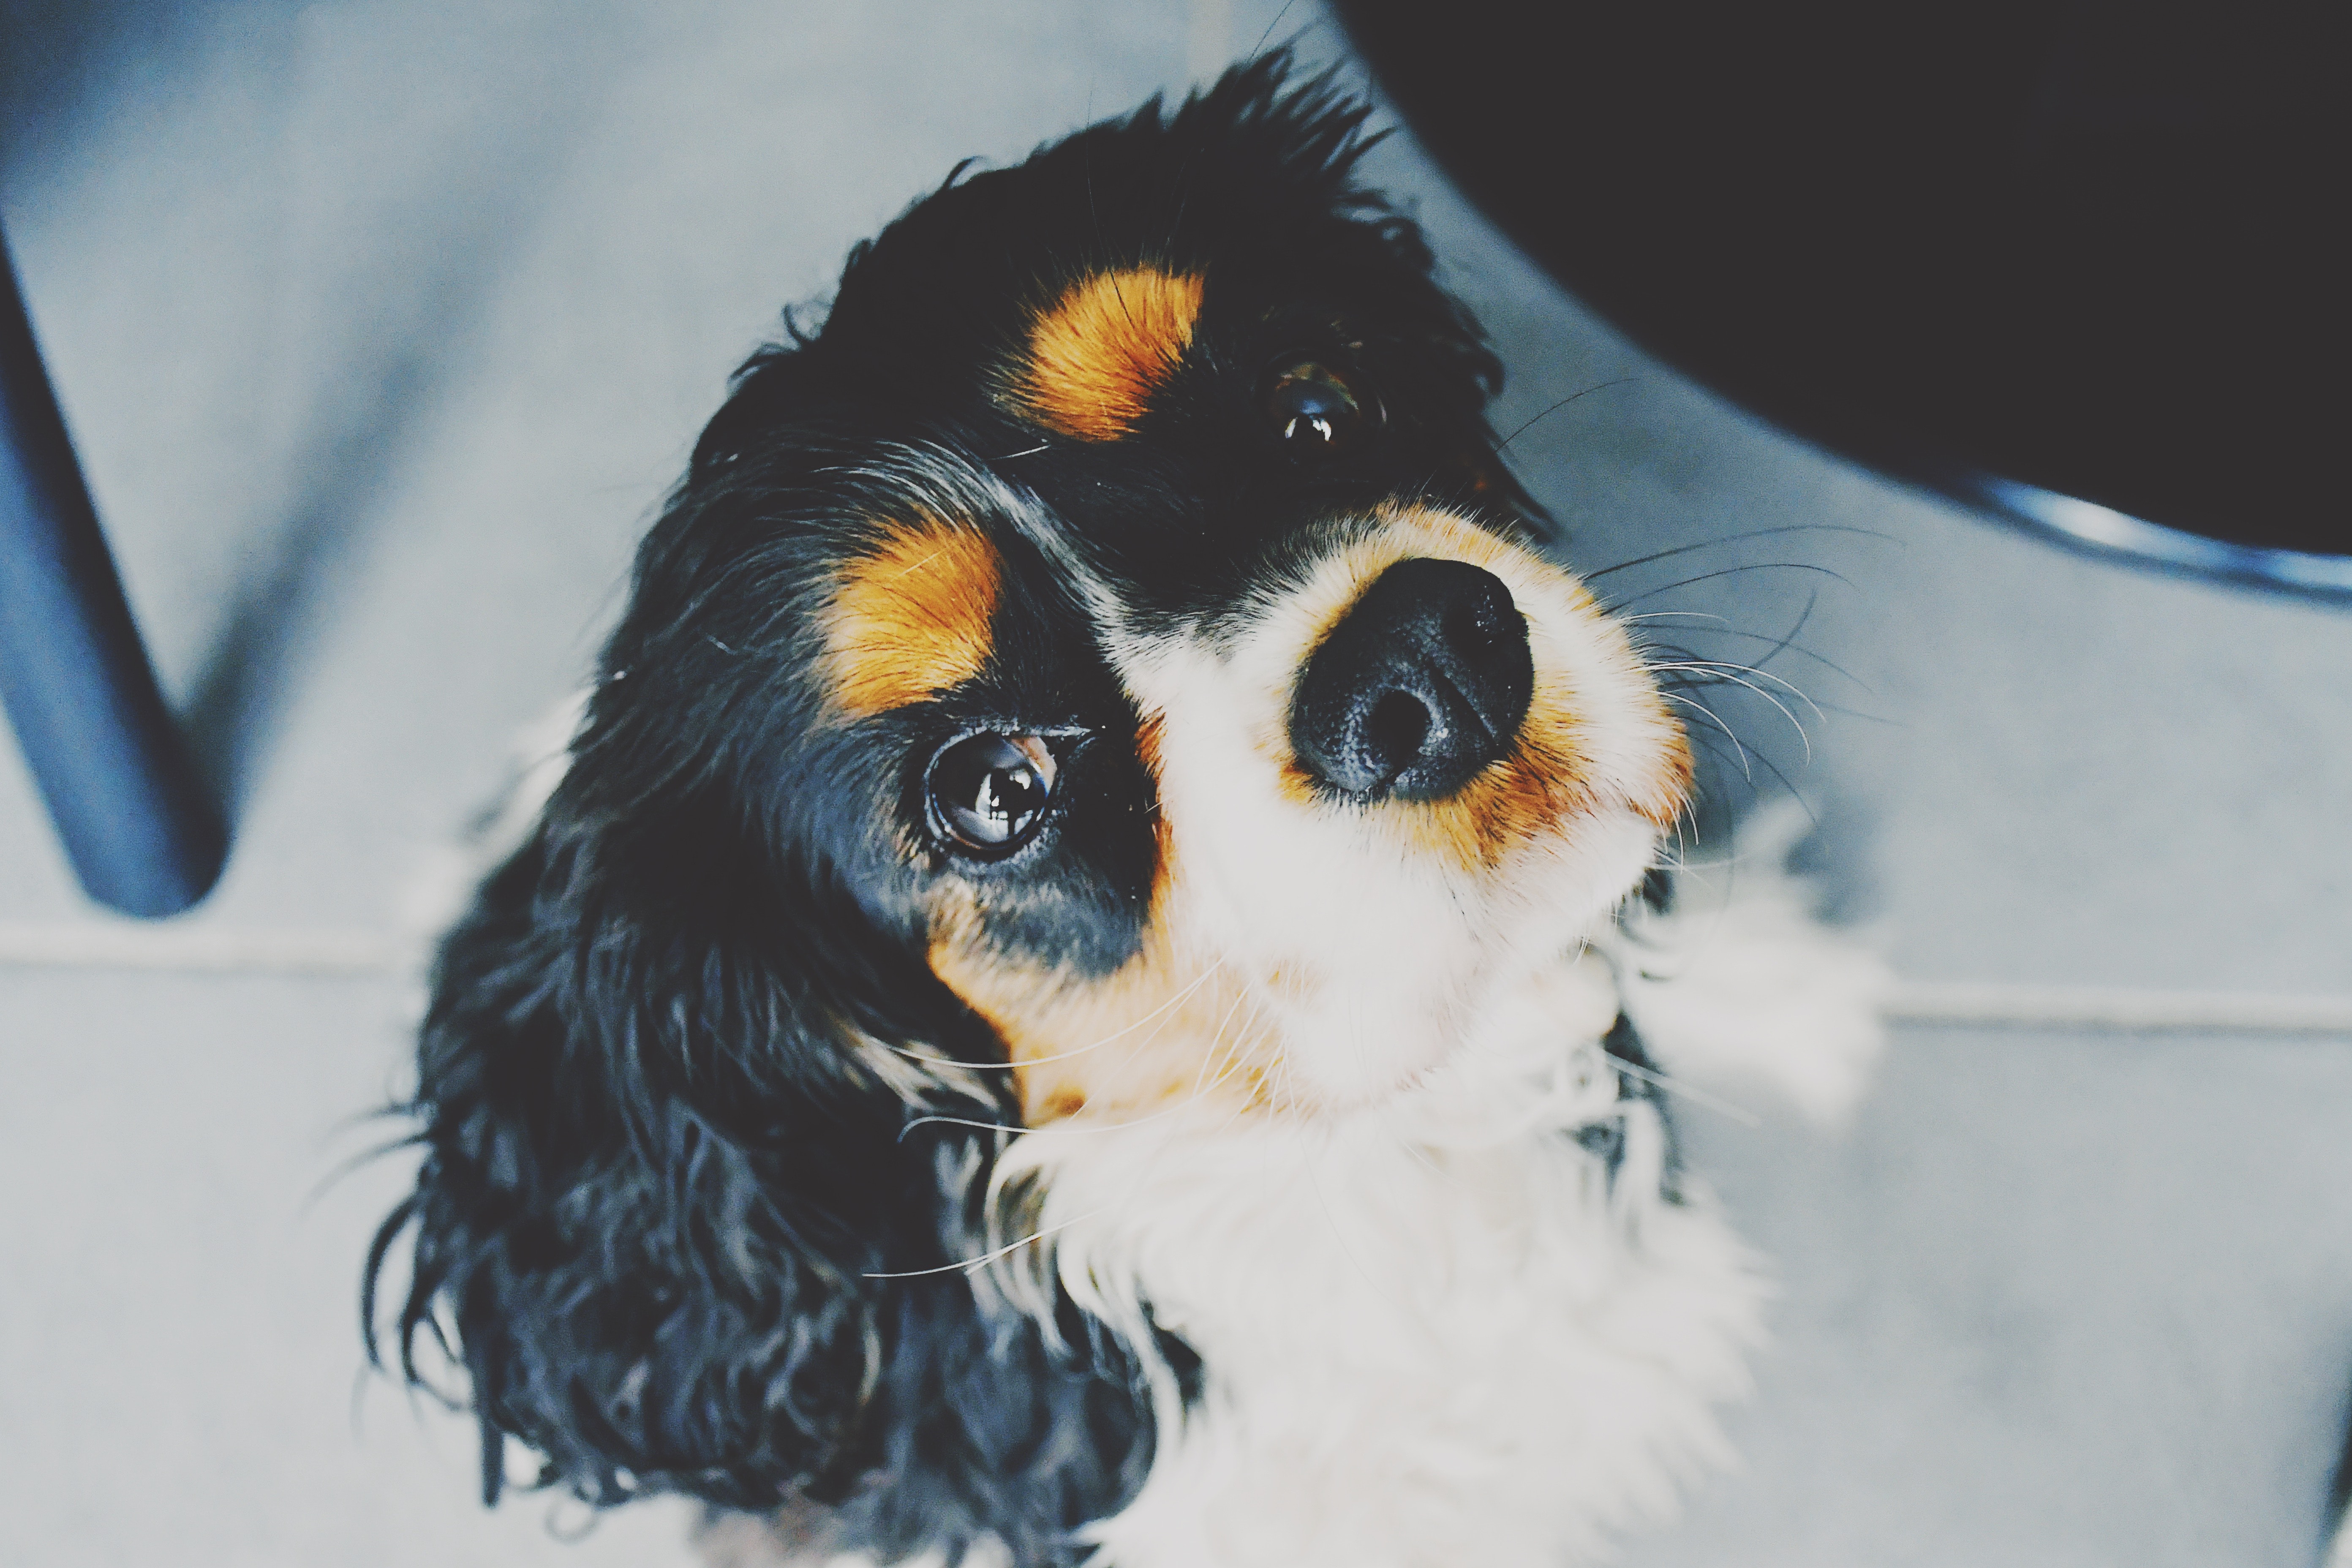
vertebrate, dog, canidae, mammal, dog breed, cavalier king charles spaniel, king charles spaniel, snout, nose, carnivore, bernese mountain dog, phalene, companion dog, sporting group, working dog, toy dog